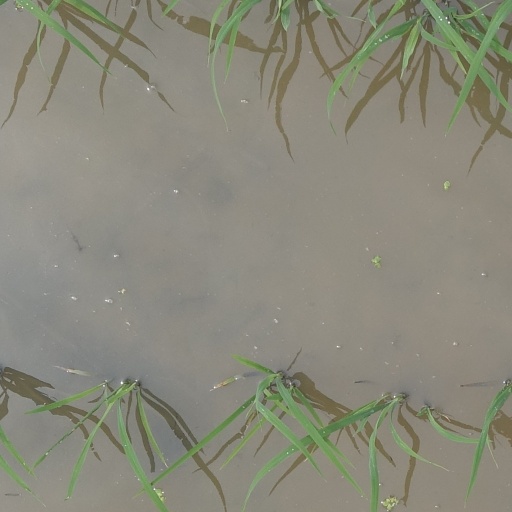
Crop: rice